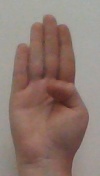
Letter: kaaf